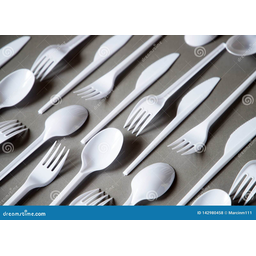
Label: plastic